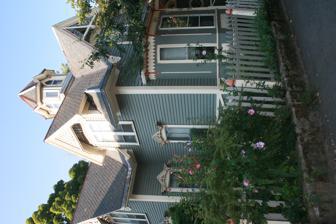
Building: John Hastings Cottage
Country: United States of America
Year built: 1880
Historic house in Massachusetts, United States United States historic place John Hastings Cottage U.S. National Register of Historic Places Show map of Massachusetts Show map of the United States Location 31 William St., Worcester, Massachusetts Coordinates 42°16′1″N 71°48′28″W / 42.26694°N 71.80778°W / 42.26694; -71.80778 Area less than one acre Built c. 1880 ( 1880 ) Architectural style Gothic MPS Worcester MRA NRHP reference No. 80000572 Added to NRHP March 05, 1980 The John Hastings Cottage is an historic house at 31 William Street in Worcester, Massachusetts .  Built about 1880, it is a distinctive example of Victorian Gothic architecture.  The house was listed on the National Register of Historic Places in 1980, where it is misspelled as "Hastins". Description and history The John Hastings Cottage is located in a densely built residential area west of downtown Worcester, on the north side of Williams Street just east of West Street.  It is a 2 + 1 ⁄ 2 -story wood-frame structure, with a clapboarded exterior and complex roof line.  The roof has a number of gable ends, some of which have pierced aprons and bargeboard trim.  Its porch is also elaborately decorated, and the roof sports one of the few surviving 19th century cupolas left in the city.  The cupola is octagonal, with windows and paneling in alternating faces.  Some of the windows of the main block are framed by gabled wooden lintels and sills with peaked gables at the center.  Both the window and main gables have applied Stick style woodwork.  The front facade has a projecting bay, in which the eave is adorned by decorative woodwork. The house was built about 1880 for John Hastings, a provisioner.  He owned it into the early 20th century. See also National Register of Historic Places listings in northwestern Worcester, Massachusetts National Register of Historic Places listings in Worcester County, Massachusetts References